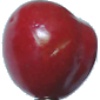
Label: Cherry 2